Vickers Valiant

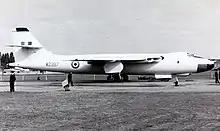
Vickers Valiant on display

Peacetime practice involved the dropping of small practice bombs on instrumented bombing ranges, and a system of predicted bombing using radio tones to mark the position of the bomb drop over non-range targets, the bomb error being calculated by a ground radar unit and passed either to the crew during flight or to a headquarters for analysis. Use of the Valiant's Navigational and Bombing System (NBS) and the high quality of assigned crews, who were typically veterans and often had been previously decorated for wartime service, meant a high level of bombing accuracy could be achieved, greater than that of aircraft during the Second World War. According to Gunston and Gilchrist, Valiant crews were able to place practice bombs from an altitude of within a few meters of their assigned target.